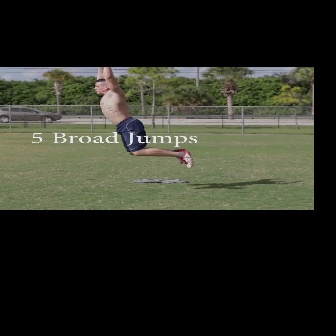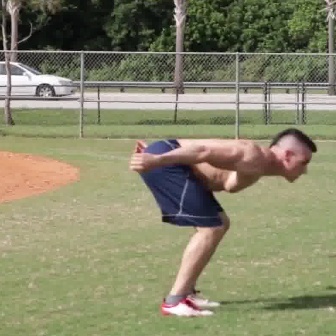
  Please identify the target specified by the bounding box [93,67,194,168] in the first image and locate it in the second image. Return the coordinates in [x_min,y_min,x_max,y_max] format.
Answer: [128,126,318,316]